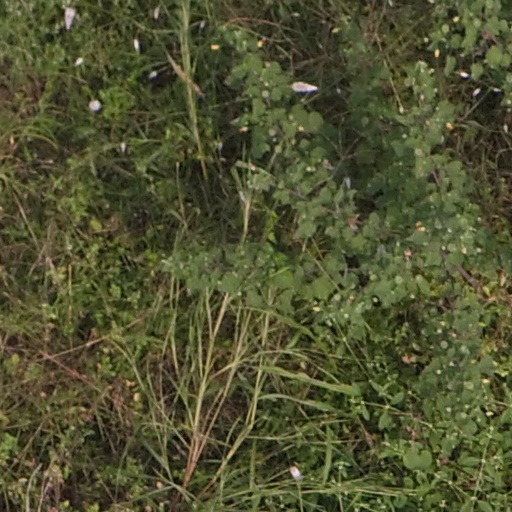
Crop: maize; corn